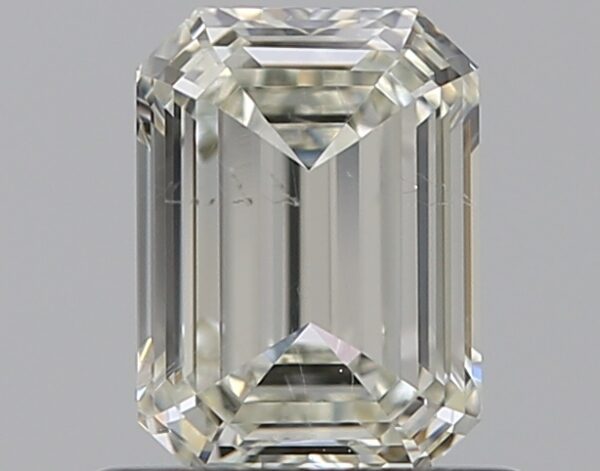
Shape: emerald
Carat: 0.7
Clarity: SI1
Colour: J
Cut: EX
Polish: EX
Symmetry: VG
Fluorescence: N
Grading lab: GIA
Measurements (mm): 5.99 x 4.36 x 2.67